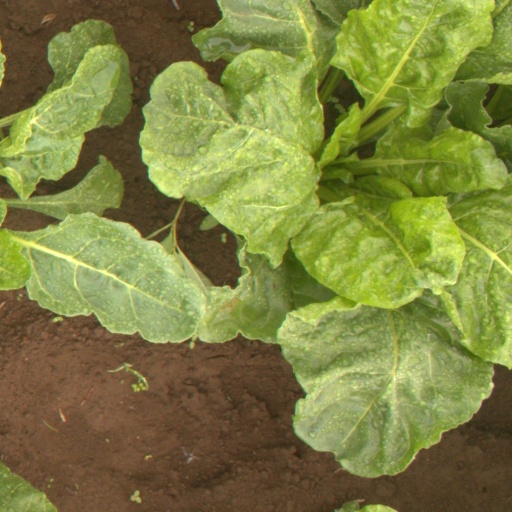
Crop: sugar beet